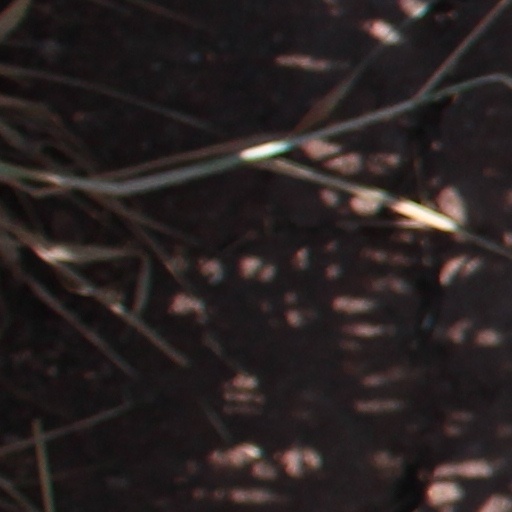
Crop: wheat